Belind Këlliçi

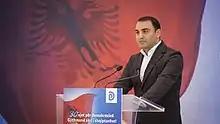
Belind Këlliçi holding a press conference

In February 2021, DP leader Lulzim Basha appointed Këlliçi as political leader for parts of Tirana County. In March, he was listed 10th in DP's Tirana County list.